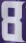
Number: 8